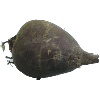
Label: beetroot